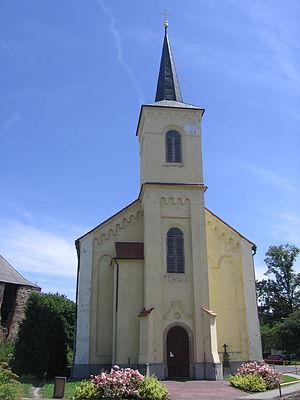
Řenče est une commune du district de Plzeň-Sud, dans la région de Plzeň, en République tchèque. Sa population s'élevait à 927 habitants en 2018.